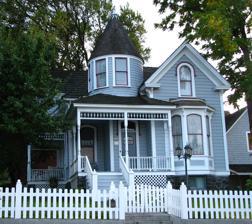
Building: Hugh Glenn House
Country: United States of America
Year built: 1882
Historic house in Oregon, United States United States historic place Hugh Glenn House U.S. National Register of Historic Places The Glenn House in 2008 Location in The Dalles, Oregon Location 100 W. 9th Street The Dalles, Oregon Coordinates 45°35′52″N 121°11′20″W / 45.597883°N 121.188883°W / 45.597883; -121.188883 Area 0.22 acres (0.089 ha) Built 1882 Architect Hugh Glenn Architectural style Queen Anne NRHP reference No. 91000064 Added to NRHP February 20, 1991 The Hugh Glenn House is a historic house located in The Dalles , Oregon , United States . It is one of the most notable and historically well-preserved Queen Anne -style houses in The Dalles. Hugh Glenn, a prominent architect and businessman in The Dalles, designed and built the house around 1882 and lived there until his death in 1927. The house was added to the National Register of Historic Places in 1991. See also National Register of Historic Places listings in Wasco County, Oregon Bennett–Williams House Joseph D. and Margaret Kelly House References